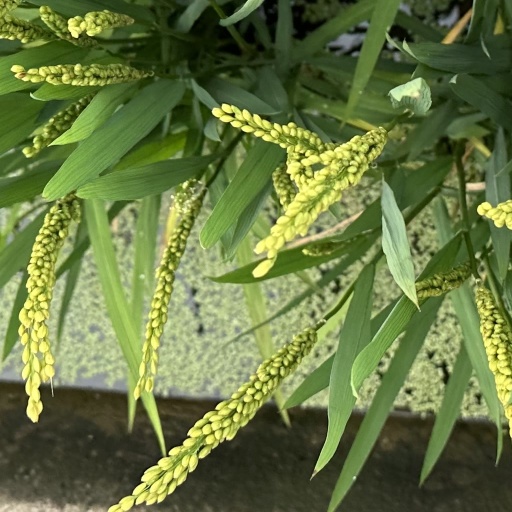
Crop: rice